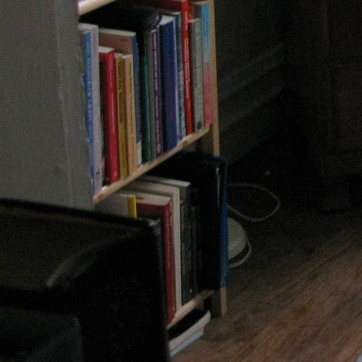
Material: paper